Chayei Sarah

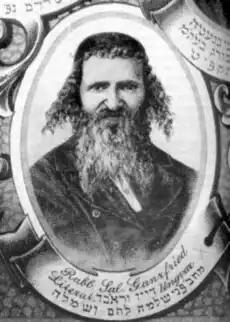
Shlomo Ganzfried, editor of the "Kitzur Shulchan Aruch"

Abraham ibn Ezra read the words “He will send His angel before you” in Genesis 24:7 as a prayer. Ibn Ezra argued that if it were a prophecy, Abraham would not have said in Genesis 24:8, “And if the woman is not willing to follow you . . . .”